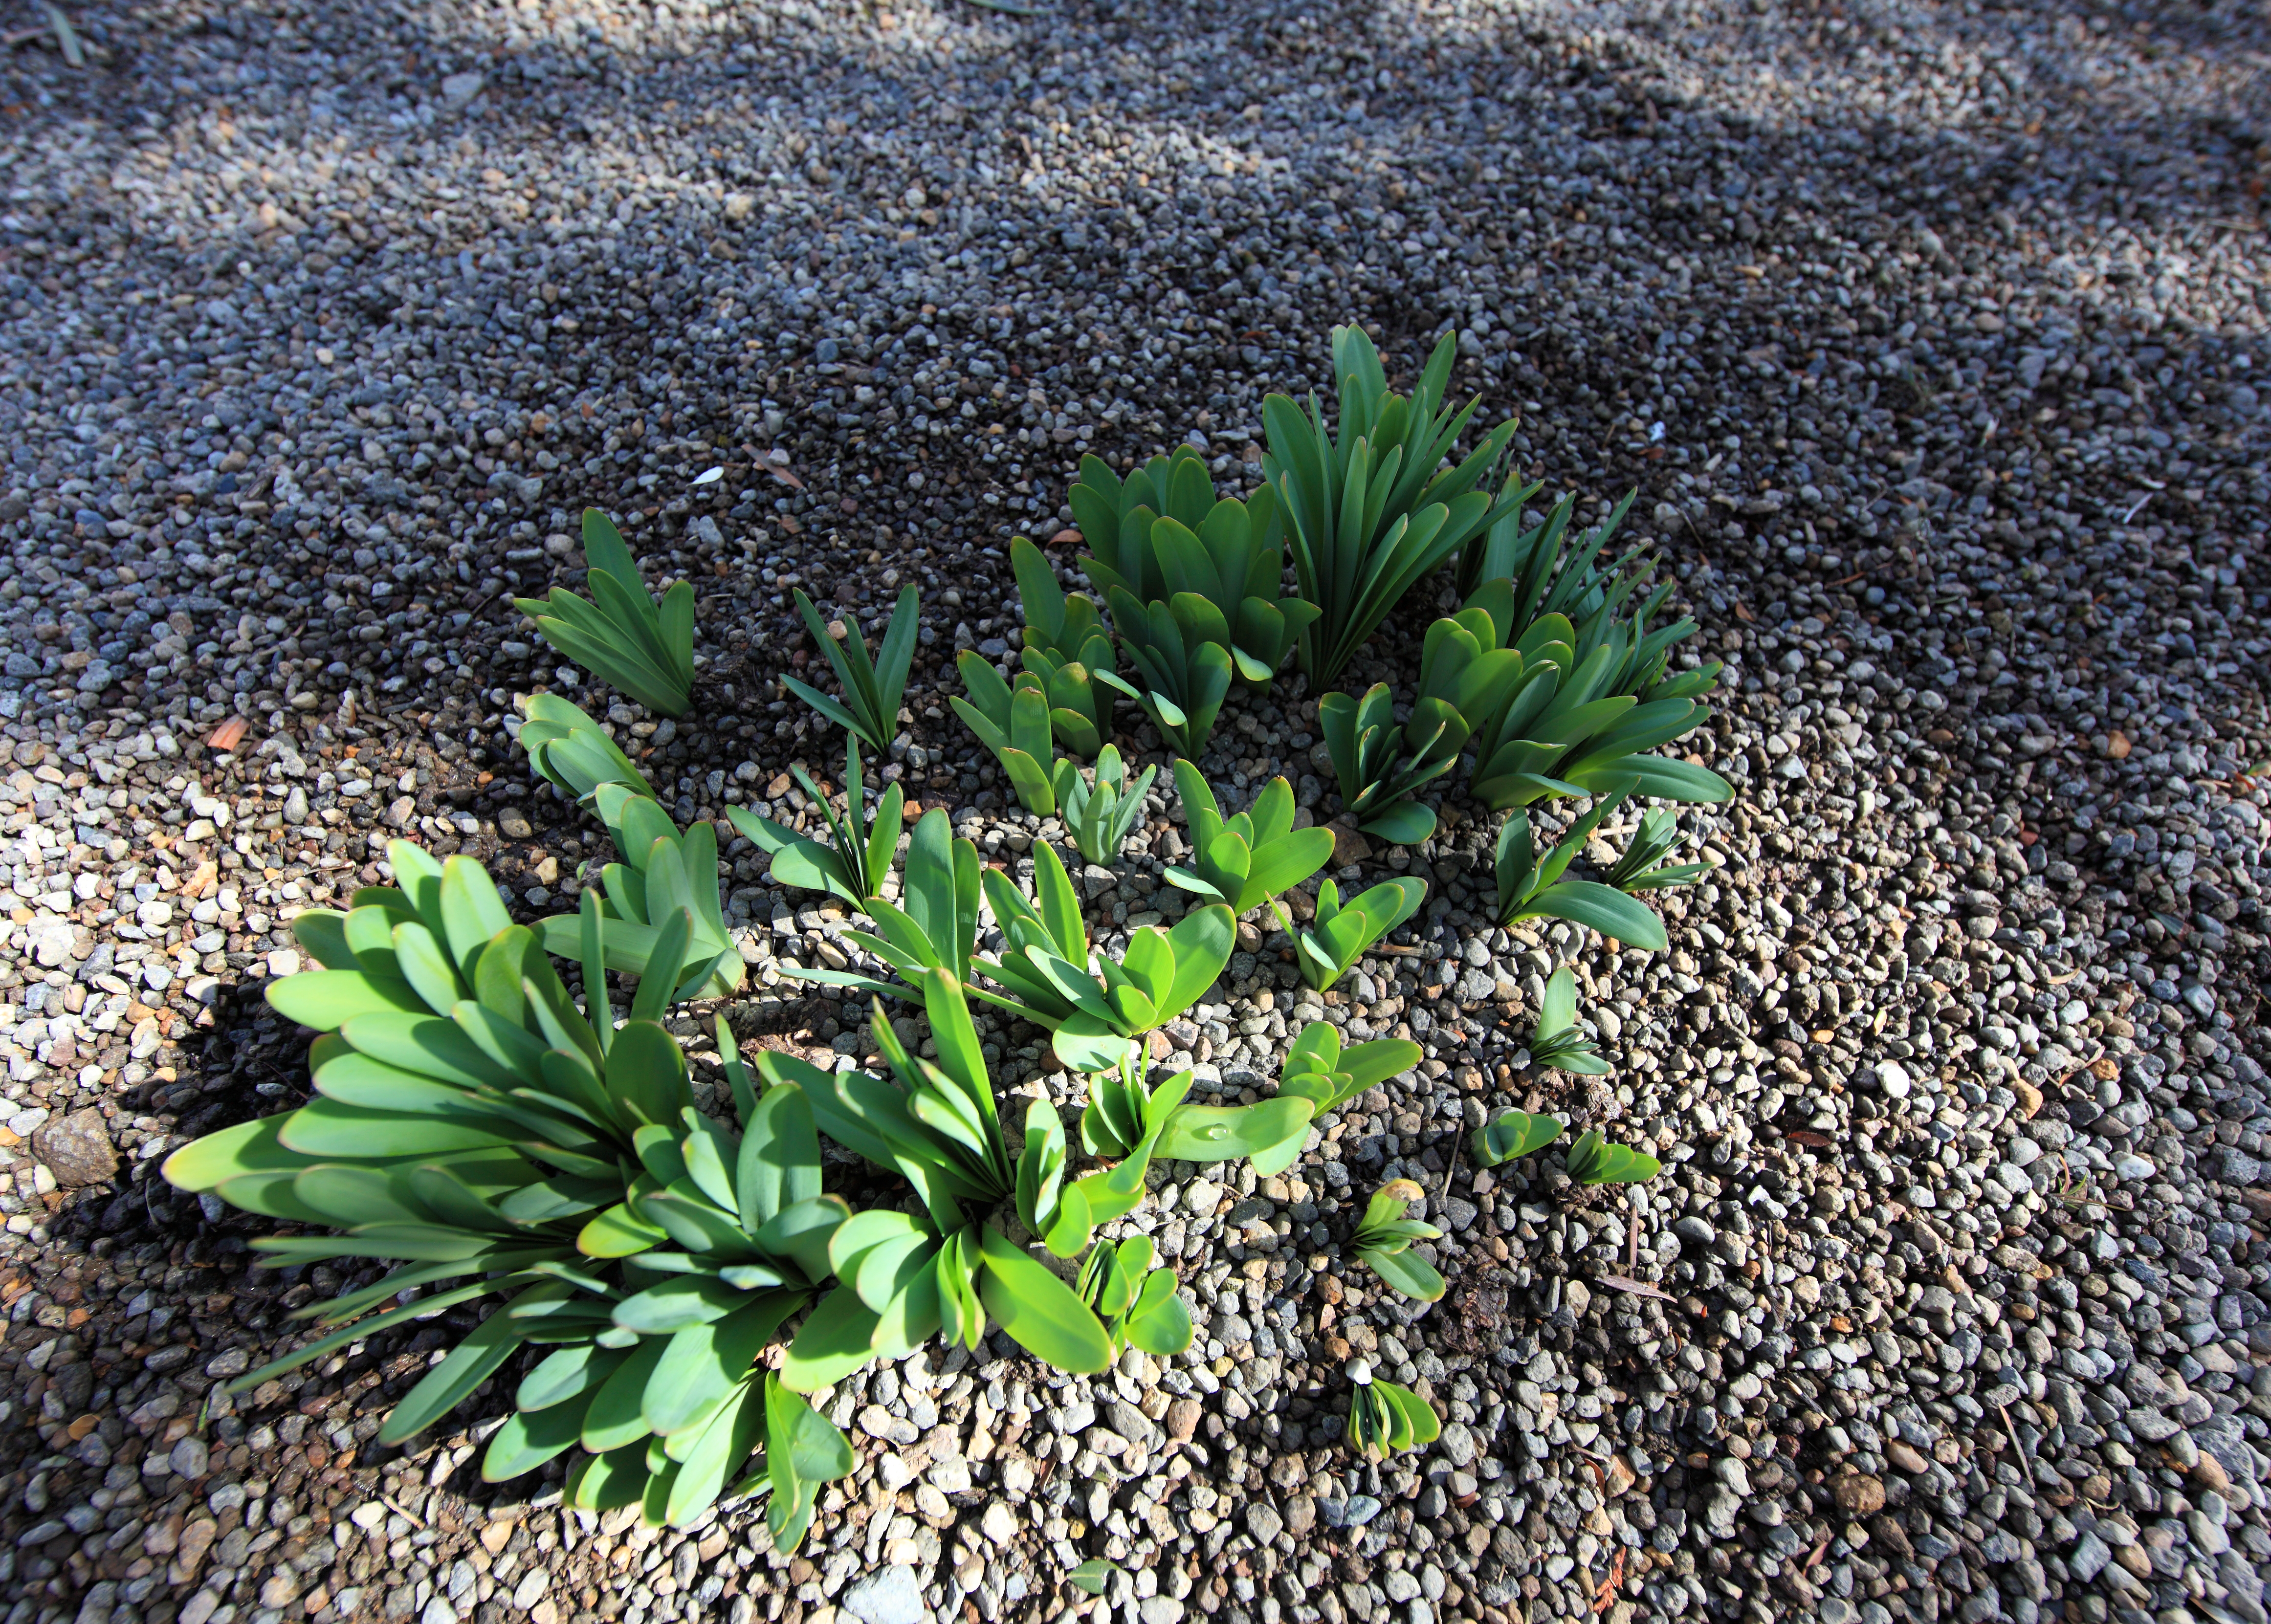
plant, leaf, flower, high, produce, soil, botany, garden, flora, wildflower, japanese, shrub, 5d, style, hires, markii, hi, res, resolution, gunma, takasaki, shimodatei, flowering plant, grass family, land plant